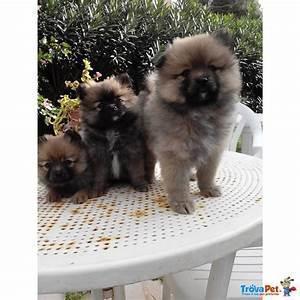
dog